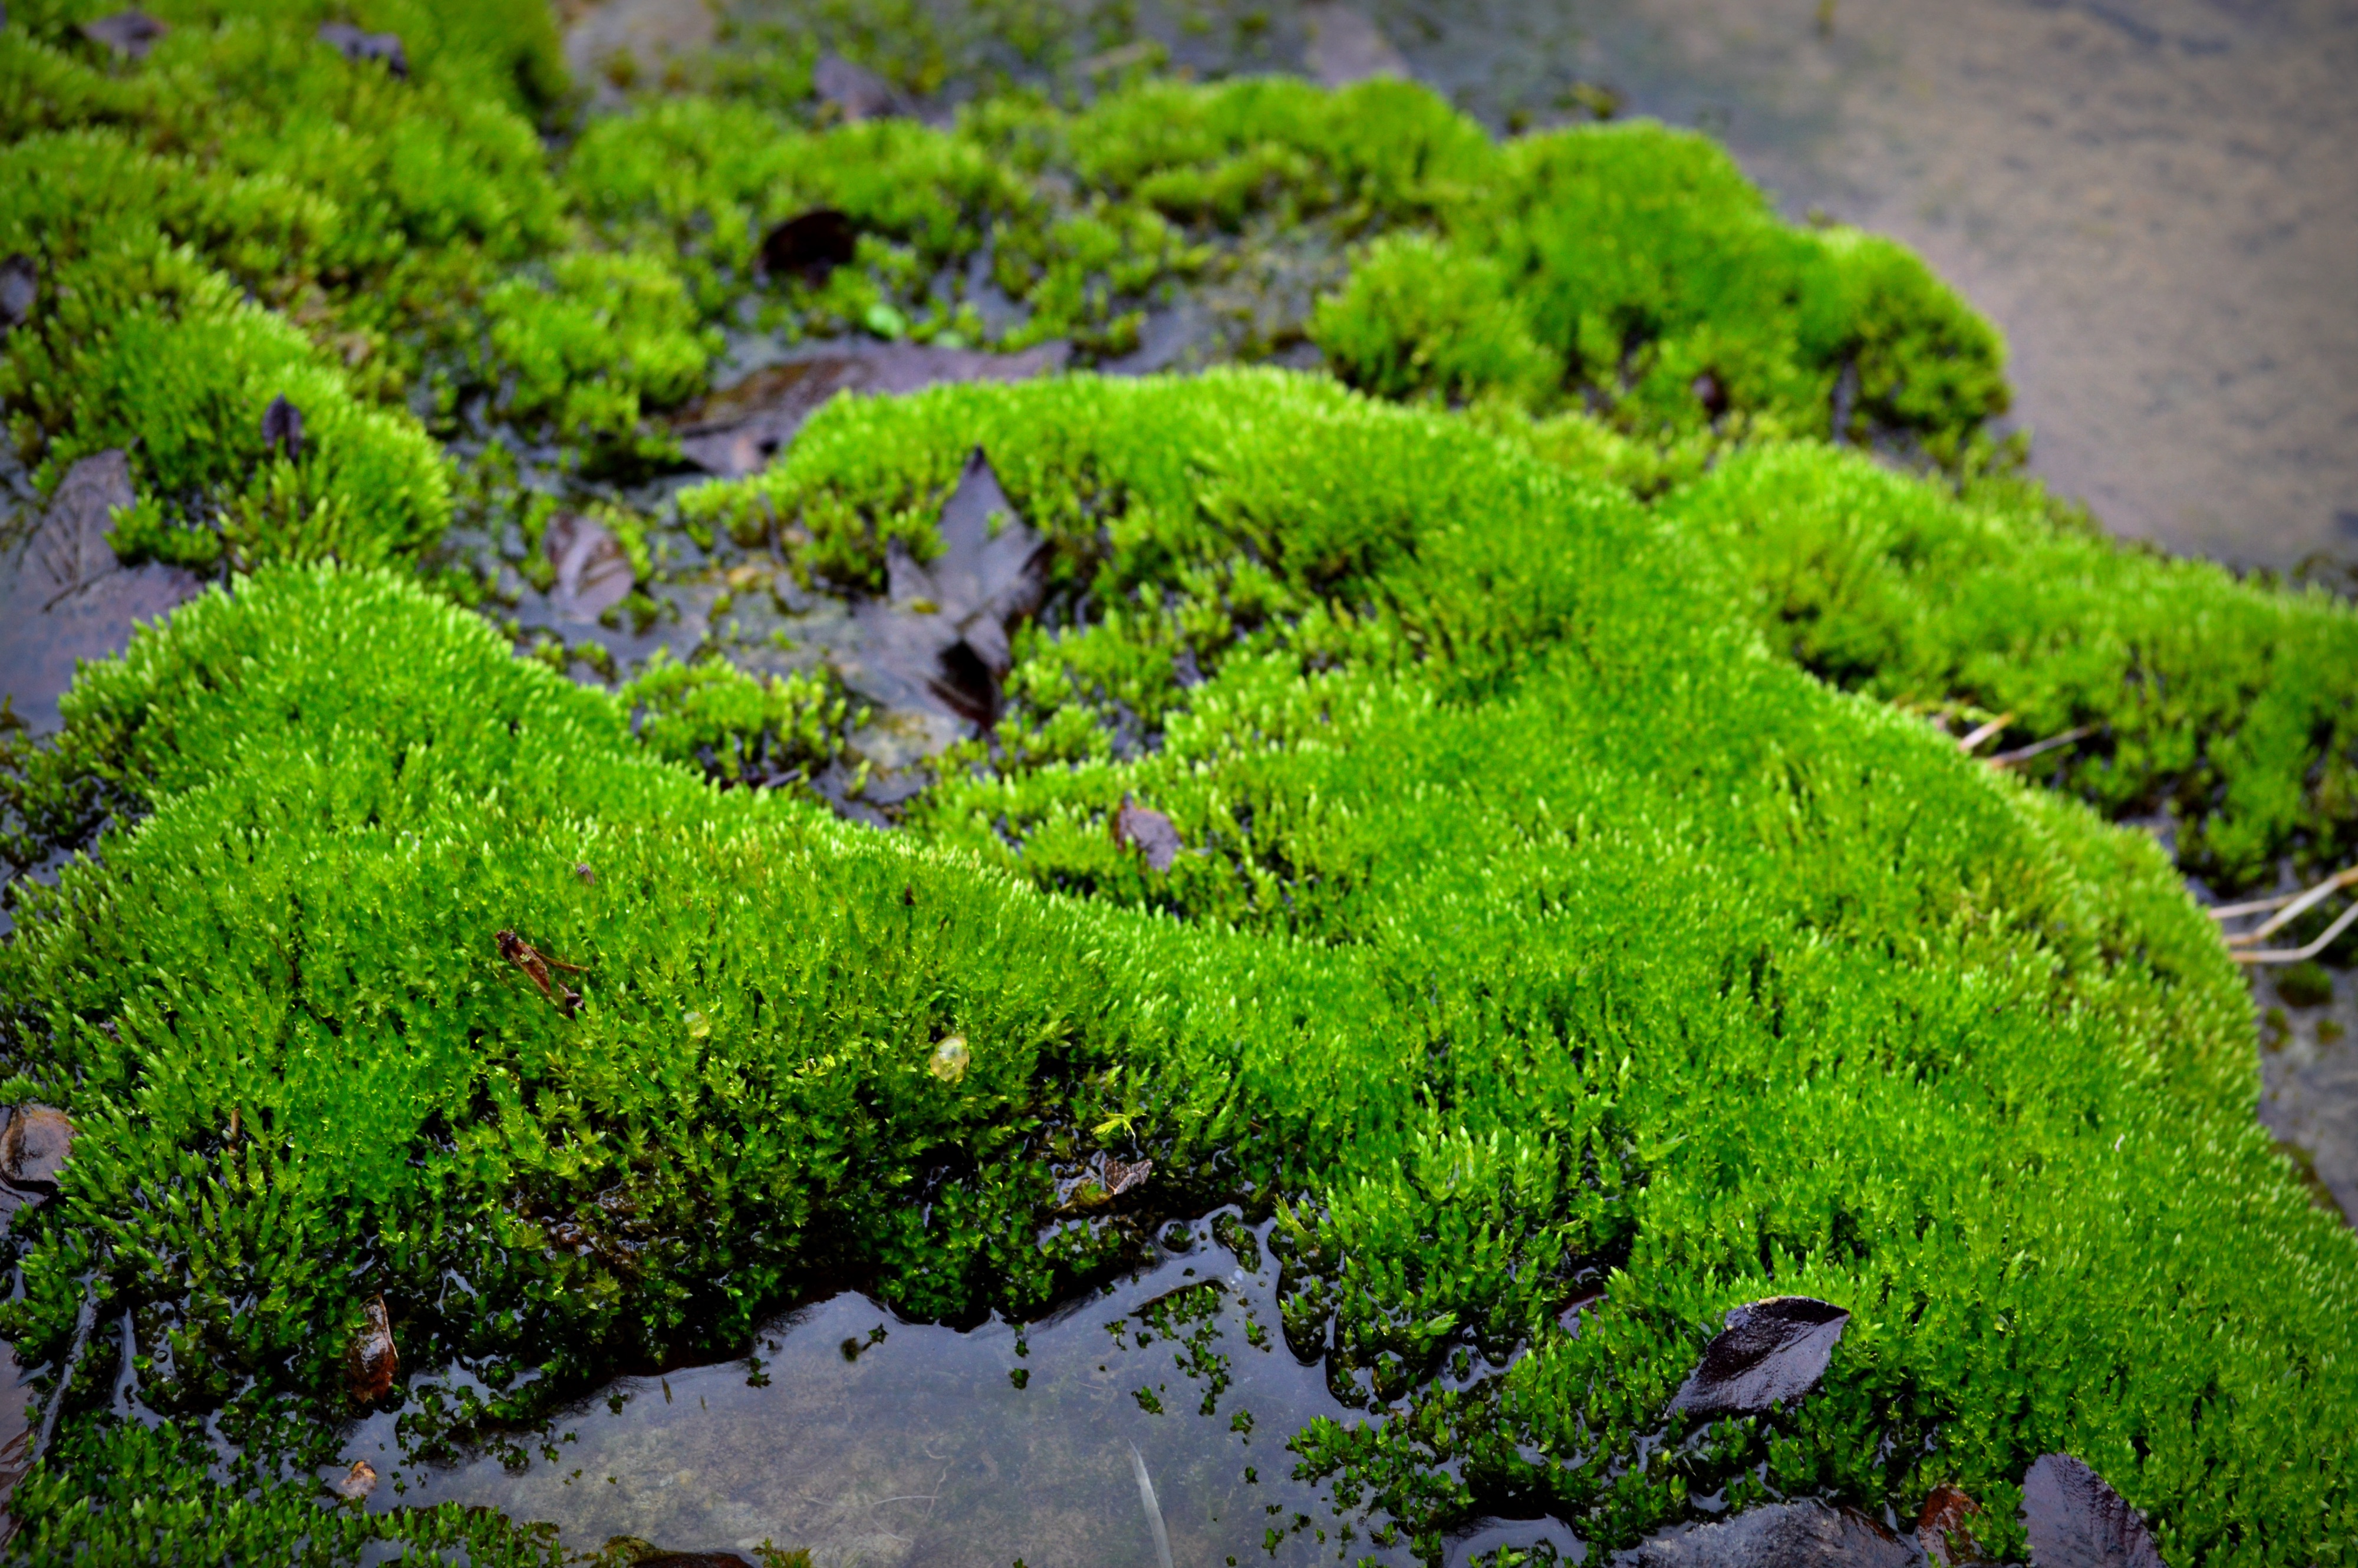
tree, forest, plant, leaf, flower, moss, pond, stream, green, soil, garden, vegetation, wetland, woodland, habitat, ecosystem, biome, natural environment, land plant, non vascular land plant